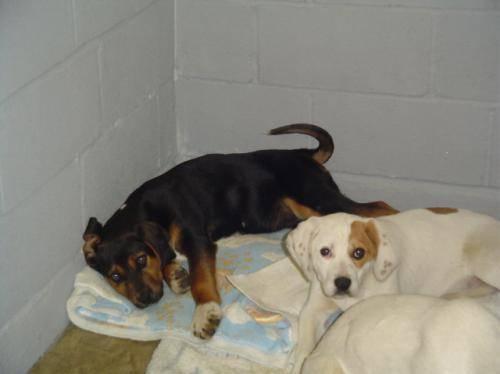
dog